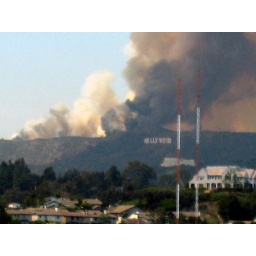
A view of the Barhum fire from down the street of my house in Echo Park. 3/30/07